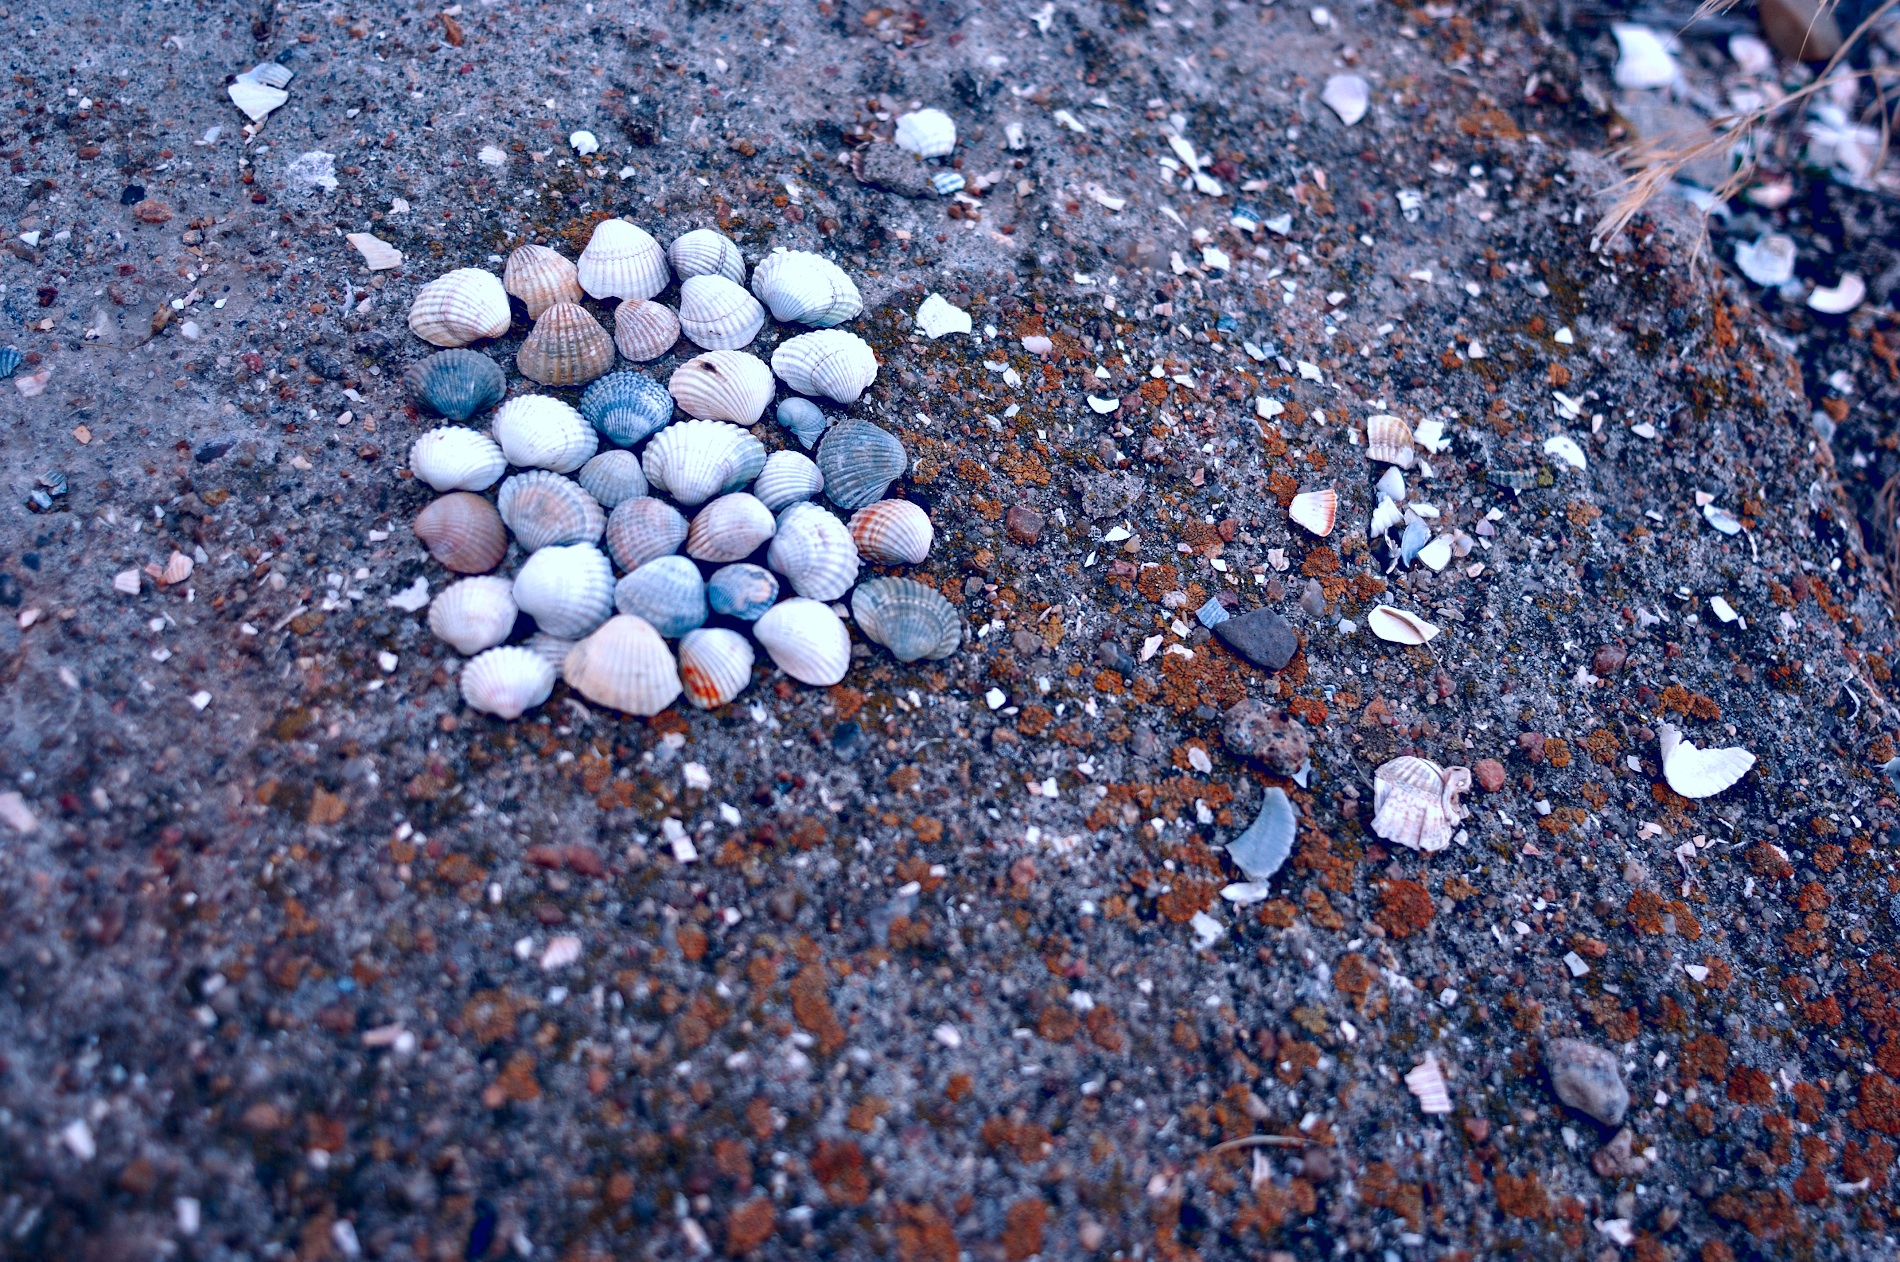
rock, asphalt, produce, pebble, soil, material, gravel